Far-right politics

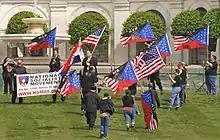
National Socialist Movement rally on the west lawn of the US Capitol, Washington, DC, 2008

During the Salvadoran Civil War, far-right death squads known in Spanish by the name of "Escuadrón de la Muerte", literally "Squadron of Death, achieved notoriety when a sniper assassinated Archbishop Óscar Romero while he was saying mass in March 1980. In December 1980, three American nuns and a lay worker were gangraped and murdered by a military unit later found to have been acting on specific orders. Death squads were instrumental in killing thousands of peasants and activists. Funding for the squads came primarily from right-wing Salvadoran businessmen and landowners.